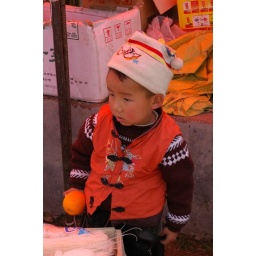
Little boy in orange holding an orange sitting under an orange umbrella.